Frankrigsgade

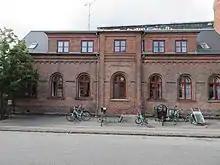
No. 3: The former Sundby Asyl

Sundby Church is located at the northern corner with Amagerbrogade. It was completed in 1870 to a Historicist design by Hans Jørgen Holm. The former Sundby Asyl (No. 3) was a daycare donated by Jacob Holm.